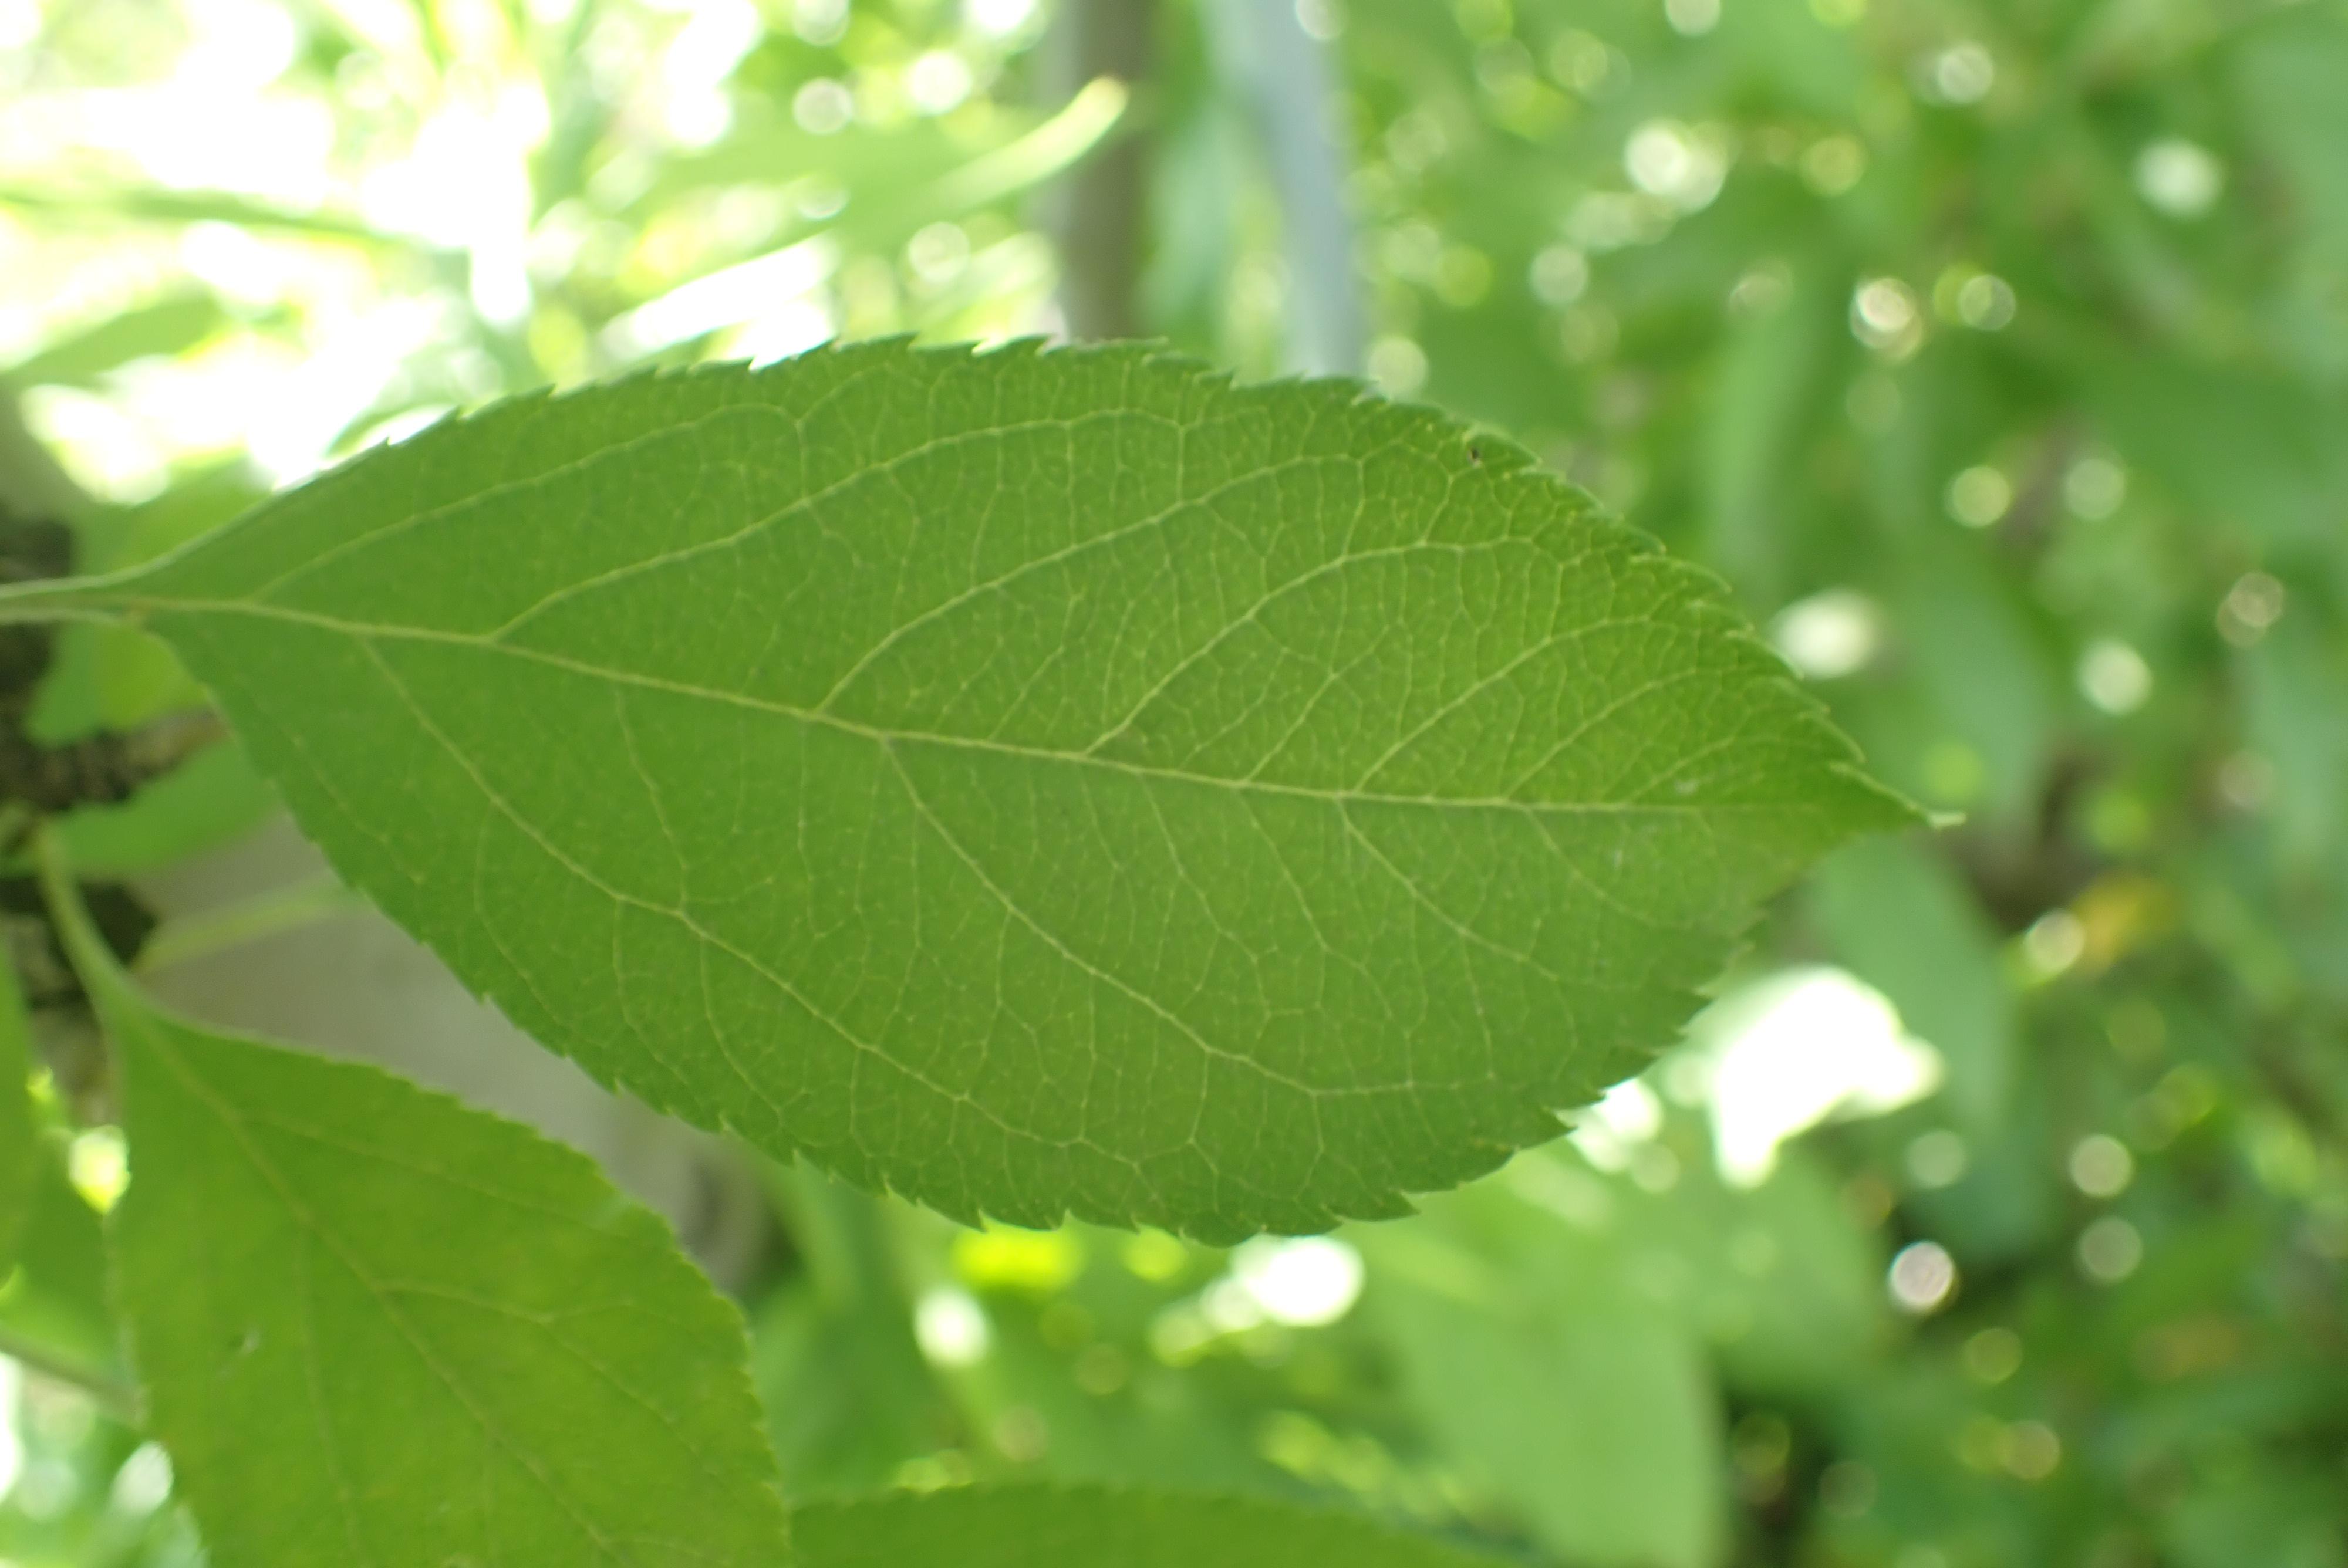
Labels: healthy